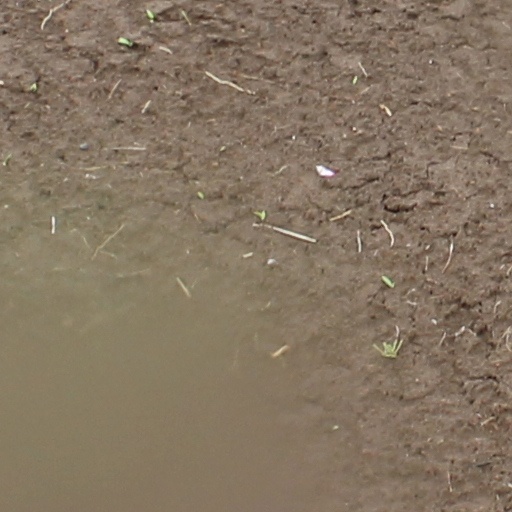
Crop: wheat